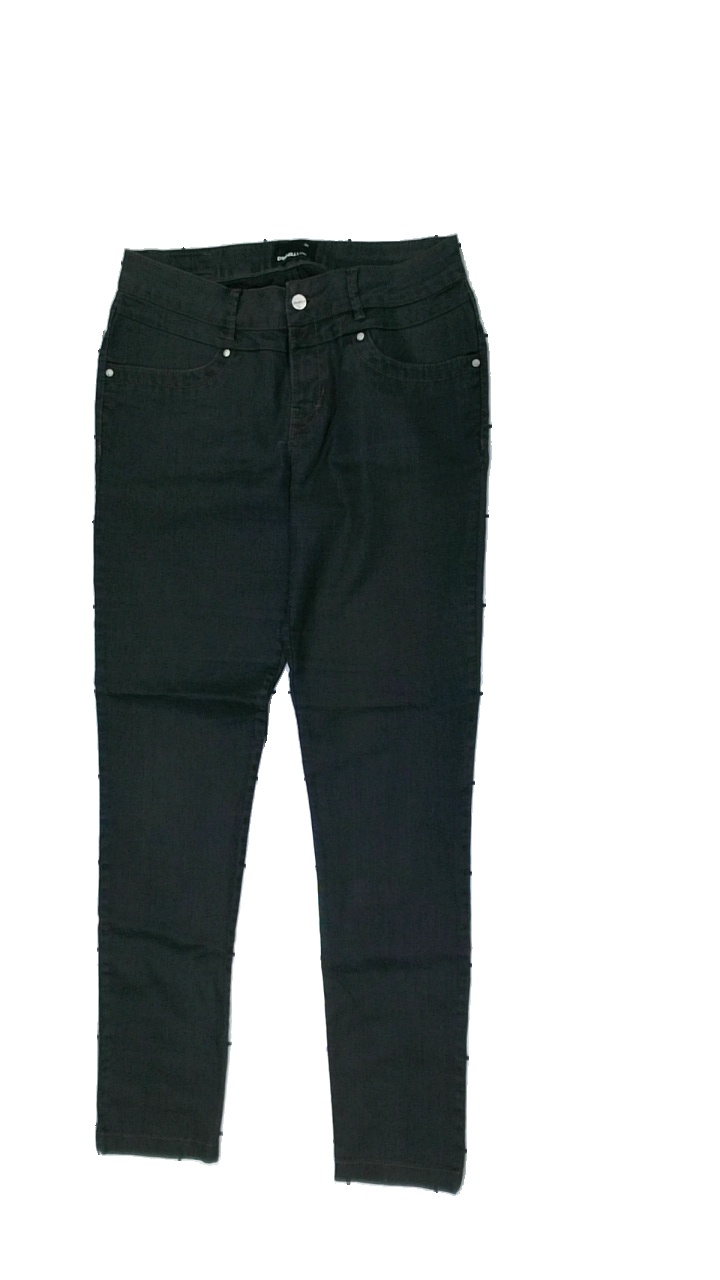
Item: Jeans (Ladies)
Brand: Dranella
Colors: Black
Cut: Regular
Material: unable to scan, no tag, probably cotton
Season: All
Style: Denim
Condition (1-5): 3
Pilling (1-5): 4
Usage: Reuse
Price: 50-100